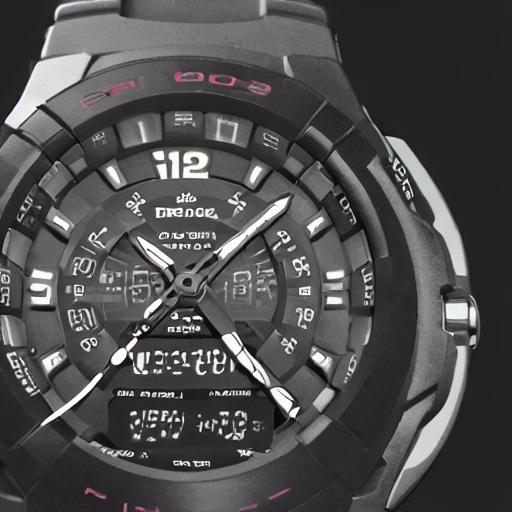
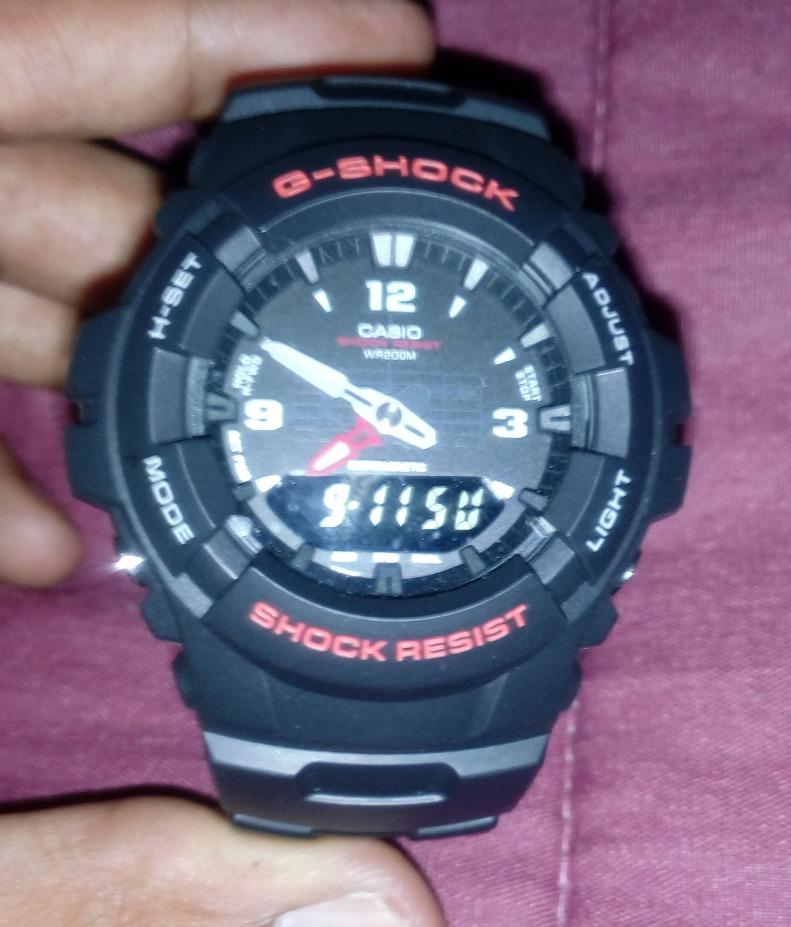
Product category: accessories_watch
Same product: no